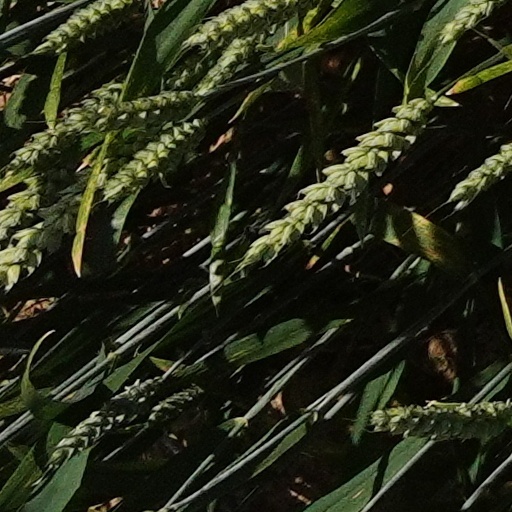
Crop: wheat